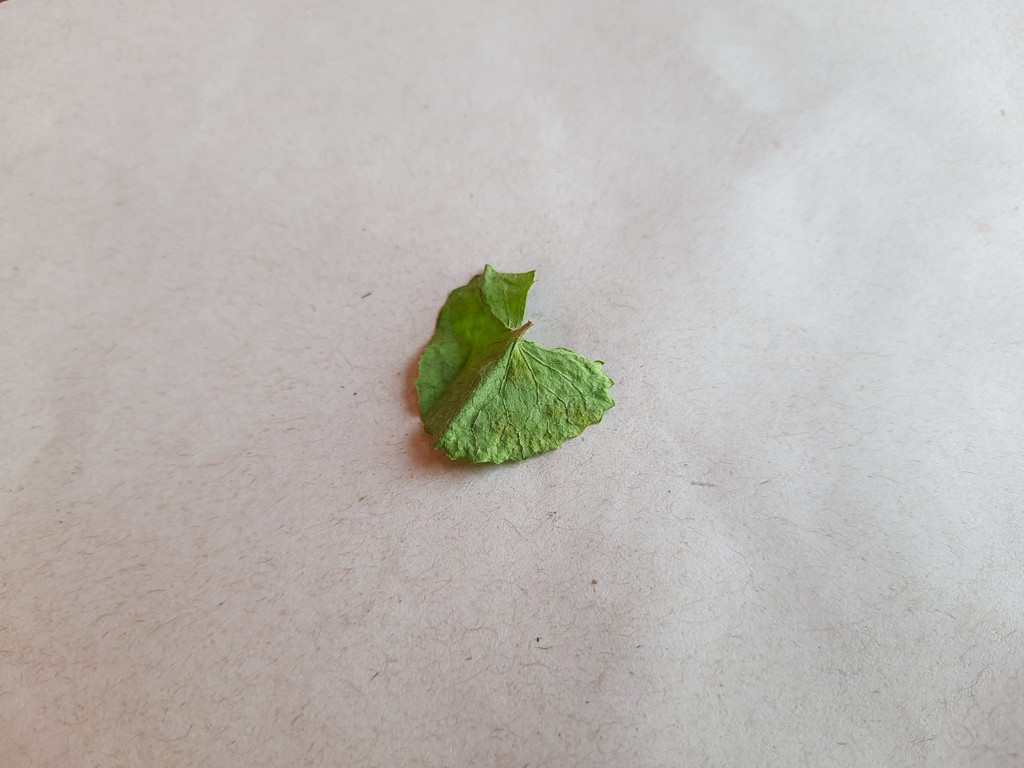
Label: Dried